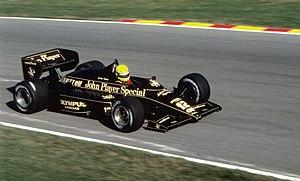
Ayrton Senna da Silva, généralement appelé simplement Ayrton Senna, est un pilote automobile brésilien, né le 21 mars 1960 à São Paulo et mort le 1ᵉʳ mai 1994 à Bologne, à la suite d'un accident lors du Grand Prix de Saint-Marin. Idole au Brésil où son statut a dépassé celui de champion sportif, il est considéré comme l'un des plus grands pilotes de l'histoire de la Formule 1 dont il remporte le titre de champion du monde à trois reprises, en 1988, 1990 et 1991, gagnant 41 Grands Prix et réalisant 65 pole positions durant les onze saisons qu'il a disputées.